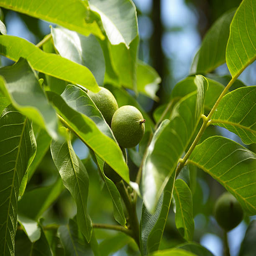
green walnuts in the tree